May 18th National Cemetery

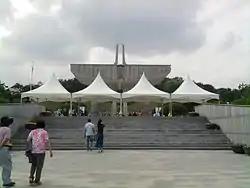
Gate Cherishing the Memory of the Deceased

May 18th National Cemetery is a cemetery for those who participated in the Gwangju Uprising. Built by the government of South Korea in 1997, it is located in Gwangju. Every May, on the anniversary of the uprising, it is common for citizens to visit the cemetery to honor the dead.